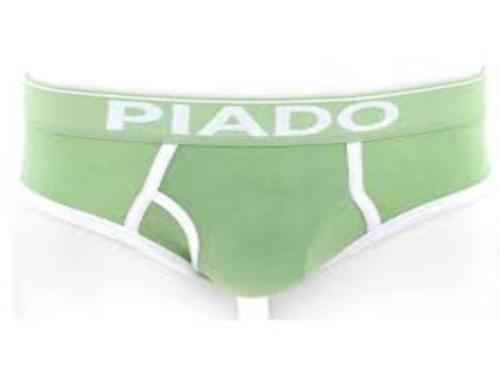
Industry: Clothes